Ahmad Shah Qajar

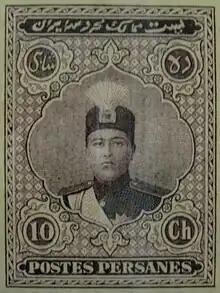
Ahmad Shah Qajar on stamp 10 shahis.

By 1920, the government had virtually lost all power outside the capital and Ahmad Shah had lost control of the situation. Ahmad Shah has also been described as "pleasure-loving, effete, and incompetent". The Anglo-Persian Agreement, along with new political parties, further immobilized the country. The Moderates and Democrats often clashed, particularly when it came to minority rights and secularism. The debates between the two political parties led to violence and even assassinations.